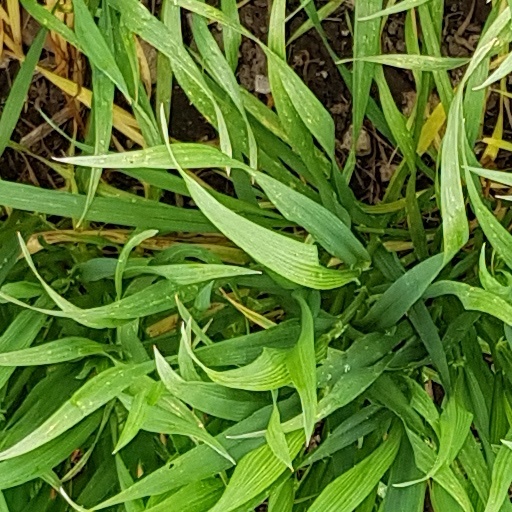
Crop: wheat